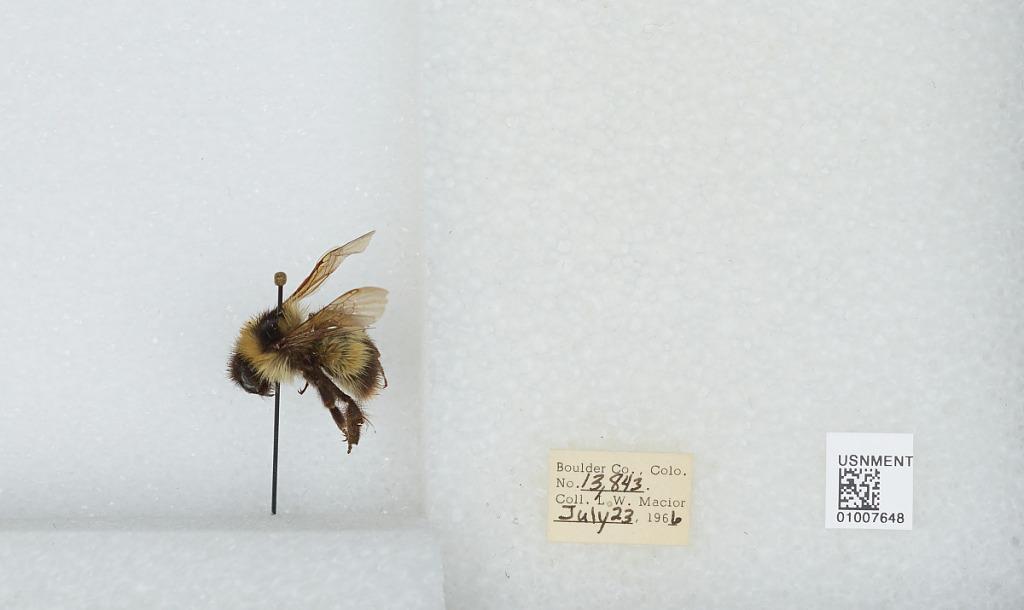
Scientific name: Bombus (Alpinobombus) balteatus Dahlbom
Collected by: L. Macior
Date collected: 1966-7-23
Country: United States
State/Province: Colorado
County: Boulder
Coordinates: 40.0275, -105.252